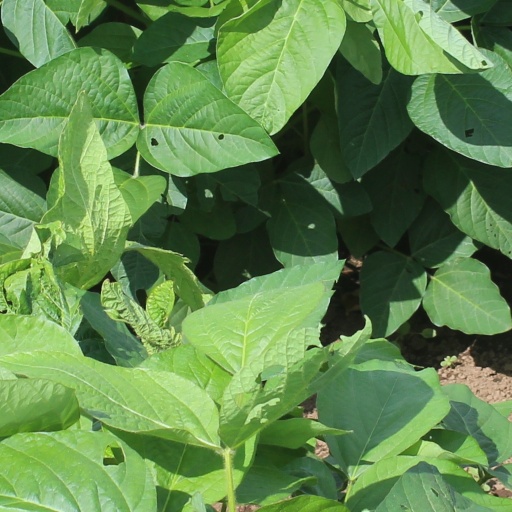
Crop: soybean